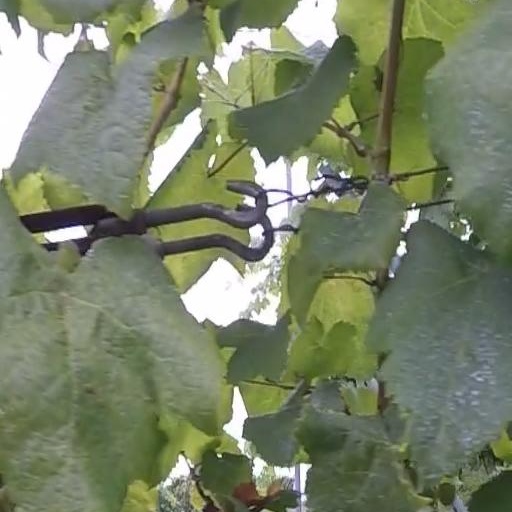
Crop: grape